101-in-1 Explosive Megamix

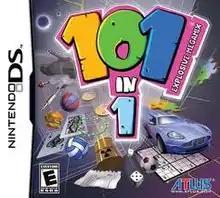
DS box art

101-in-1 Explosive Megamix is a video game developed by Nordcurrent and published by Atlus for the Nintendo DS. It was released in Europe on November 28, 2008 and on April 21, 2009 in North America and features 10 hours' worth of 101 minigames. A version for the WiiWare service was released on September 22, 2011 in Europe and on October 13 in North America.